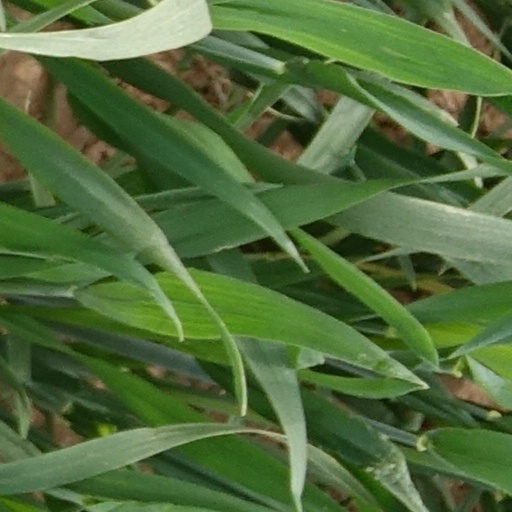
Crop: wheat